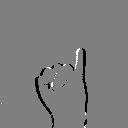
ASL letter: i